Bob Harris (radio presenter)

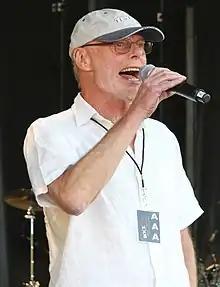
Harris in 2012 at the Concert at the Kings, Wiltshire

Robert Brinley Joseph Harris (born 11 April 1946), popularly known as "Whispering Bob" Harris, is an English music presenter. He was a host of the BBC2 music programme "The Old Grey Whistle Test" from 1972 to 1979, and was a co-founder of the listings magazine "Time Out", co-editing until the early part of 1969. He has presented "The Country Show" on BBC Radio 2 on Thursday nights since April 1999, and "Sounds of the 70s" on Sunday afternoons since November 2024, replacing Johnnie Walker.